Bristol Beaufighter

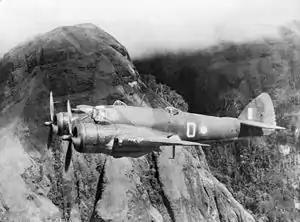
Beaufighter of No. 30 Squadron RAAF adjacent to Hombrom's Bluff near Port Moresby in Papua New Guinea, 1942.

On 12 June 1942, a Beaufighter conducted a raid which Moyes said was "perhaps the most impudent of the war". "T4800", a Beaufighter Mk.1C of No. 236 Squadron, flew from Thorney Island to occupied Paris at an extremely low altitude in daylight to drop a French tricolor flag on the Arc de Triomphe and strafe the Gestapo headquarters in the Place de la Concorde.